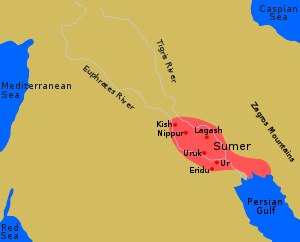
Kish
Kish og andre byer i det tidlige Sumer.
Kish er en sumerisk oldtidsby i Mesopotamien ved floden Eufrat, og den er i dag byen Tell al-Uhaymir i Iraks provins Babil. Kish er beliggende omkring 12 km øst for Babylon, og 80 km syd for Bagdad.